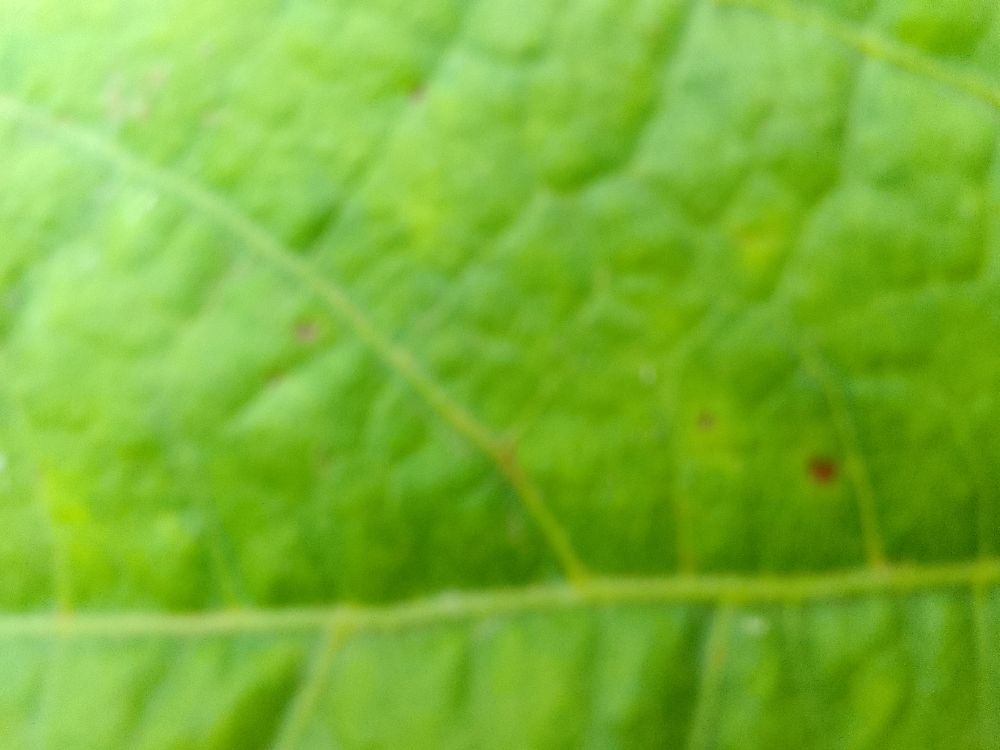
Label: healthy